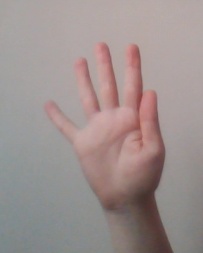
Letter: sheen